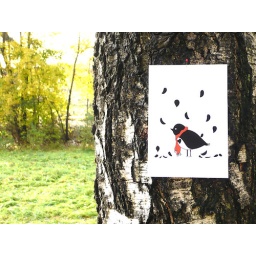
bird in the red scarf